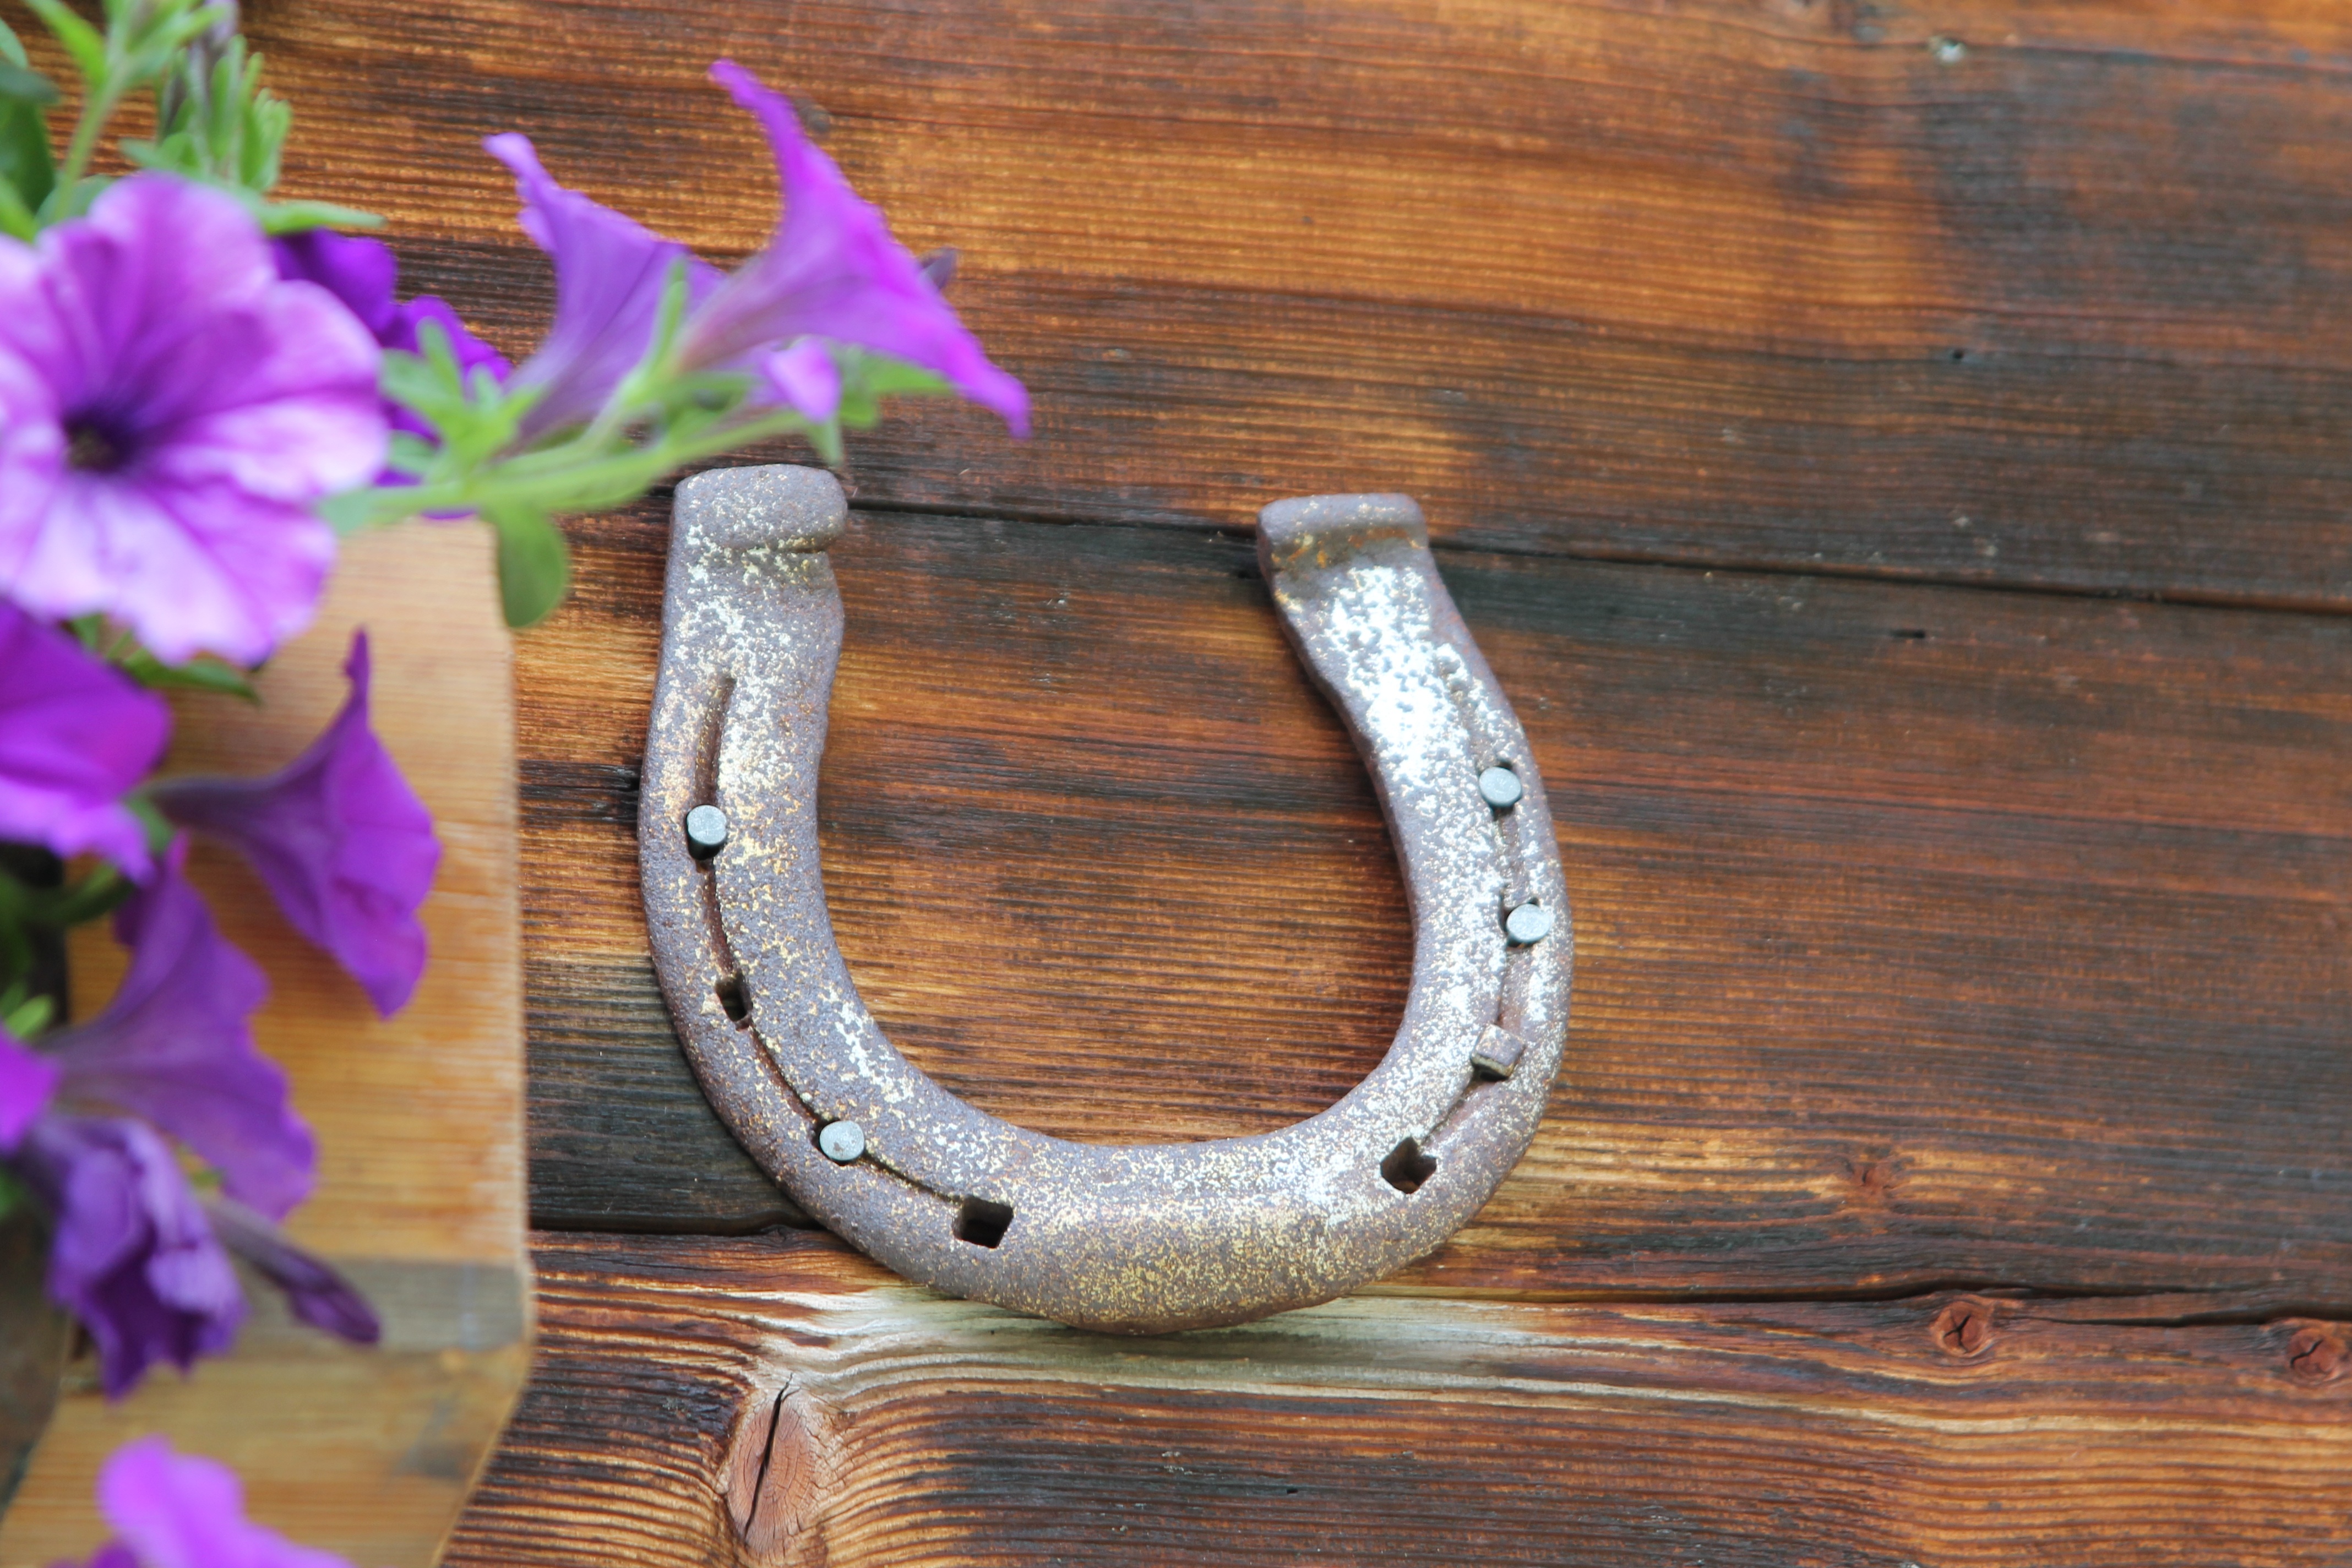
hand, wood, horn, horse, ride, antler, horseshoe, luck, alpine hut, lucky charm